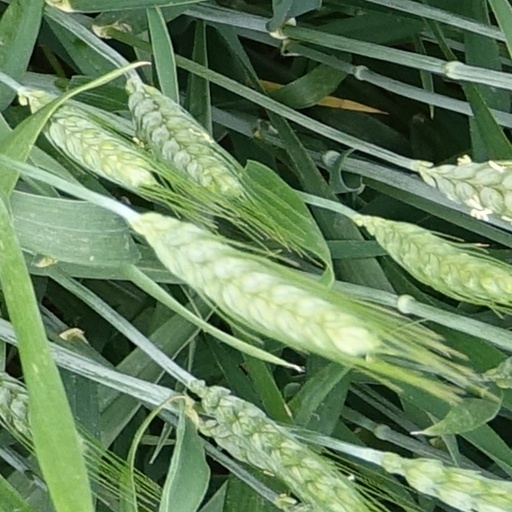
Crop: wheat